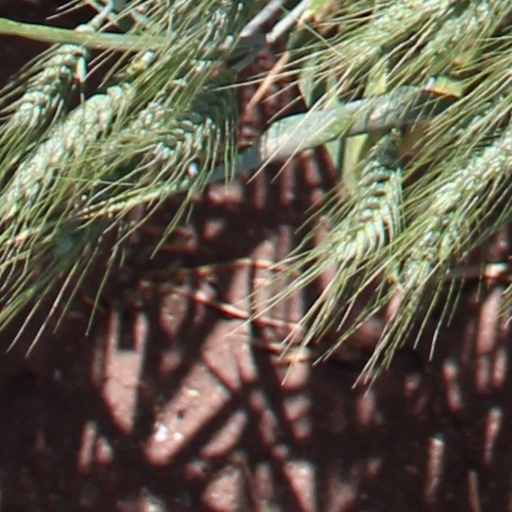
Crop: wheat